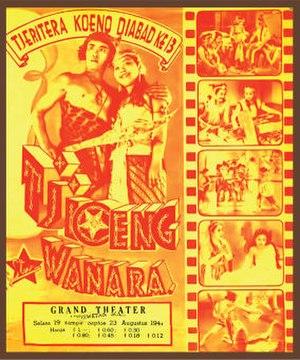
Star Film est une ancienne entreprise de production cinématographique établie aux Indes orientales néerlandaises. Créée en 1940 par l'homme d'affaires sino-indonésien Jo Eng Sek et le caméraman Cho' Chin Hsin, elle produit cinq films en noir et blanc entre 1940 et 1941 ; deux sont réalisés par Jo Eng Sek et les autres par Wu Tsun.
Tjioeng Wanara est un film perdu des Indes orientales néerlandaises, réalisé par Jo Eng Sek, sorti le 18 août 1941. Il est basé sur la légende soundanaise du même nom.